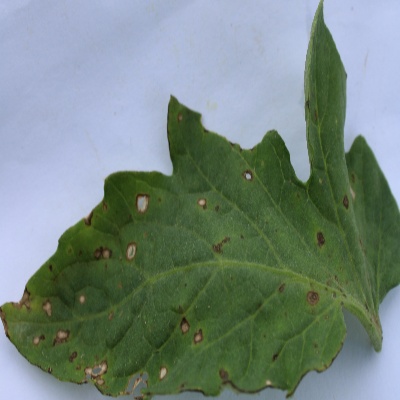
Crop: Tomato
Condition: septoria leaf spot